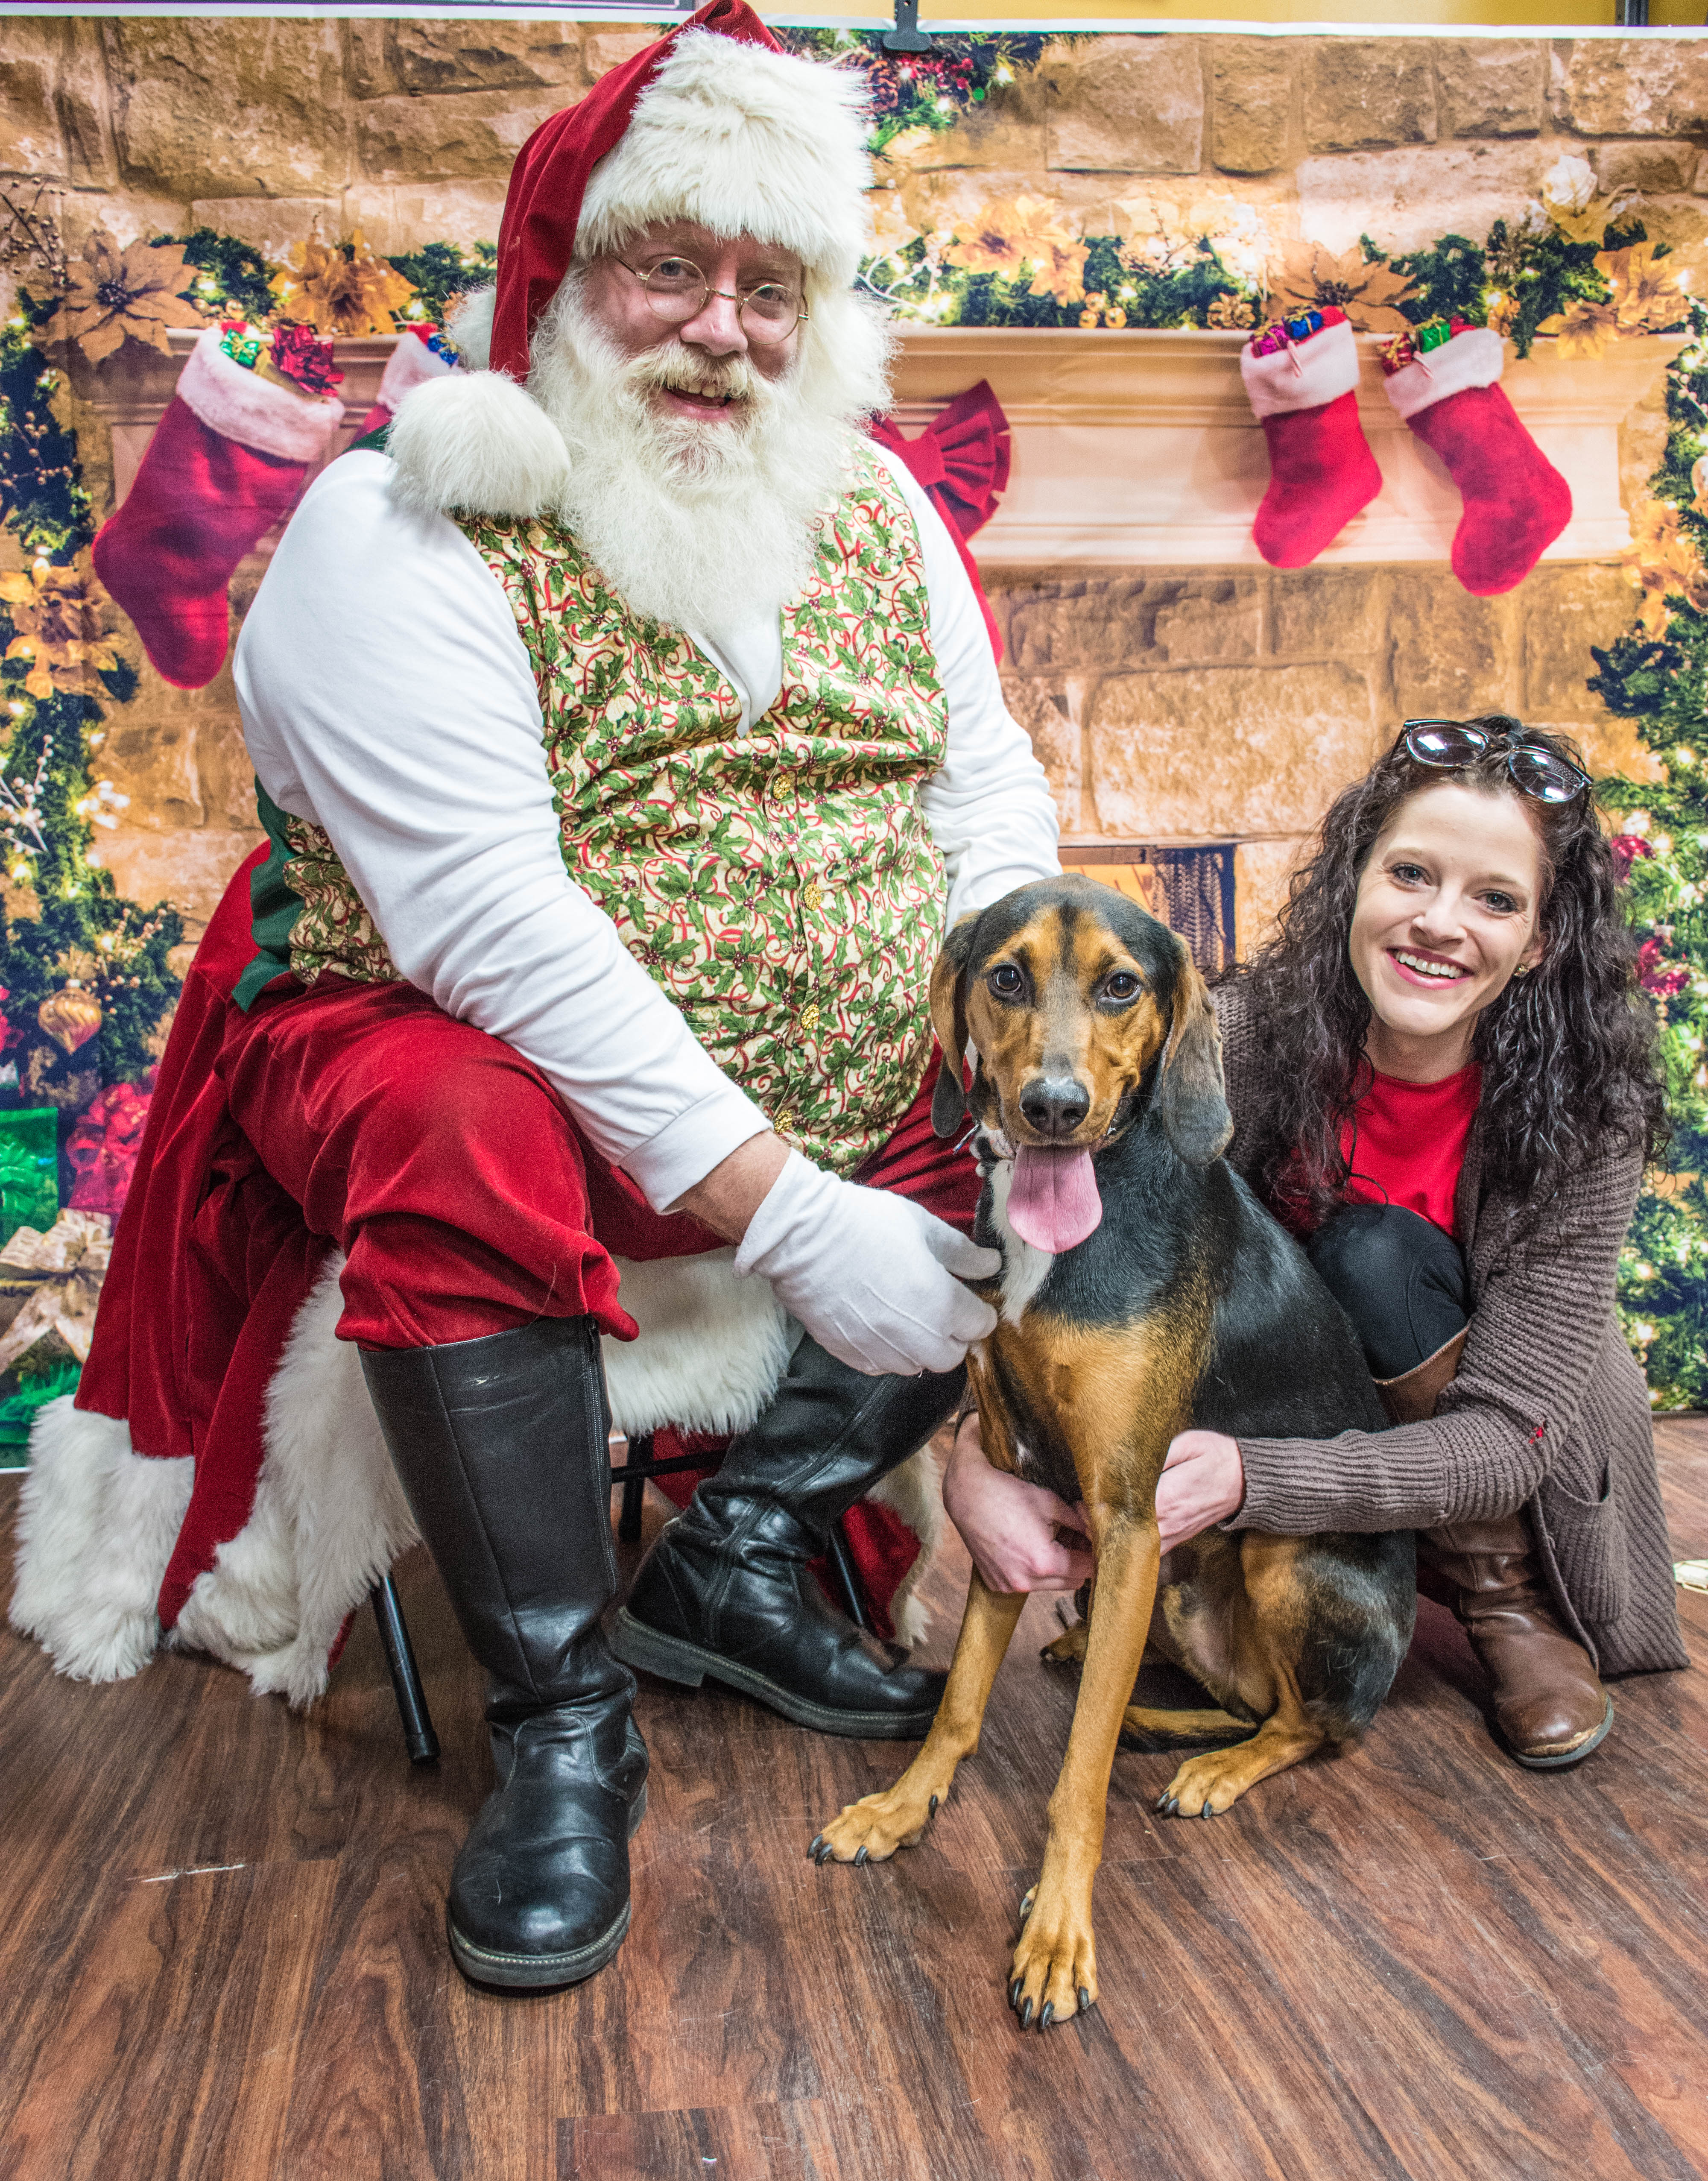
dog, santa, christmas, adorable, canidae, dog breed, carnivore, christmas eve, companion dog, fawn, santa claus, costume, coonhound